Morgan Hill, California

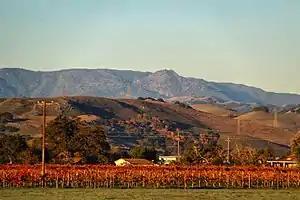
Given its Mediterranean climate, Morgan Hill is well known for its vineyards and wine-growing, as a part of the "Santa Clara Valley" designated AVA.

By 1886, the family chose to live primarily at the Ojo del Agua rancho, as they jointly inherited around the estate. However, the move was temporary, as scandal caused by the marital complications of Hiram Morgan Hill's prominent socialite sister, Sarah Althea Hill, and her husband, Senator William Sharon, made the Hills a source of social ridicule, thus causing them to start spending the majority of their time between San Francisco and Washington, D.C., thus leaving their rancho untouched for long periods of time.